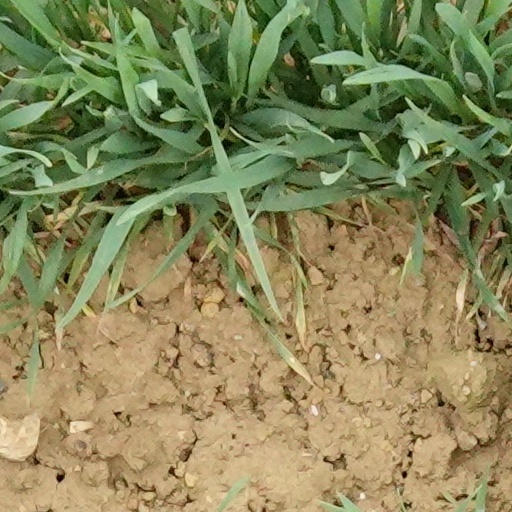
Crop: wheat